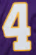
Number: 4